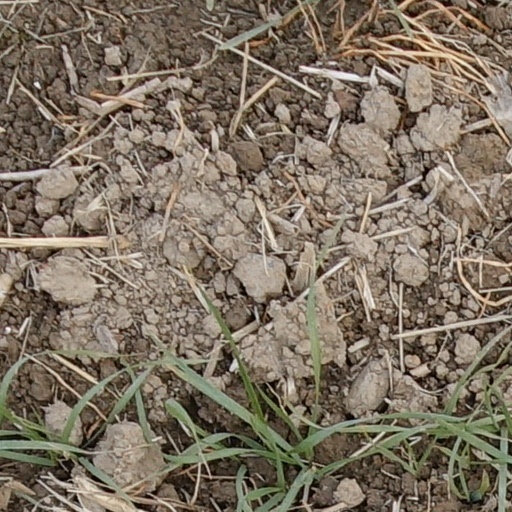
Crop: wheat